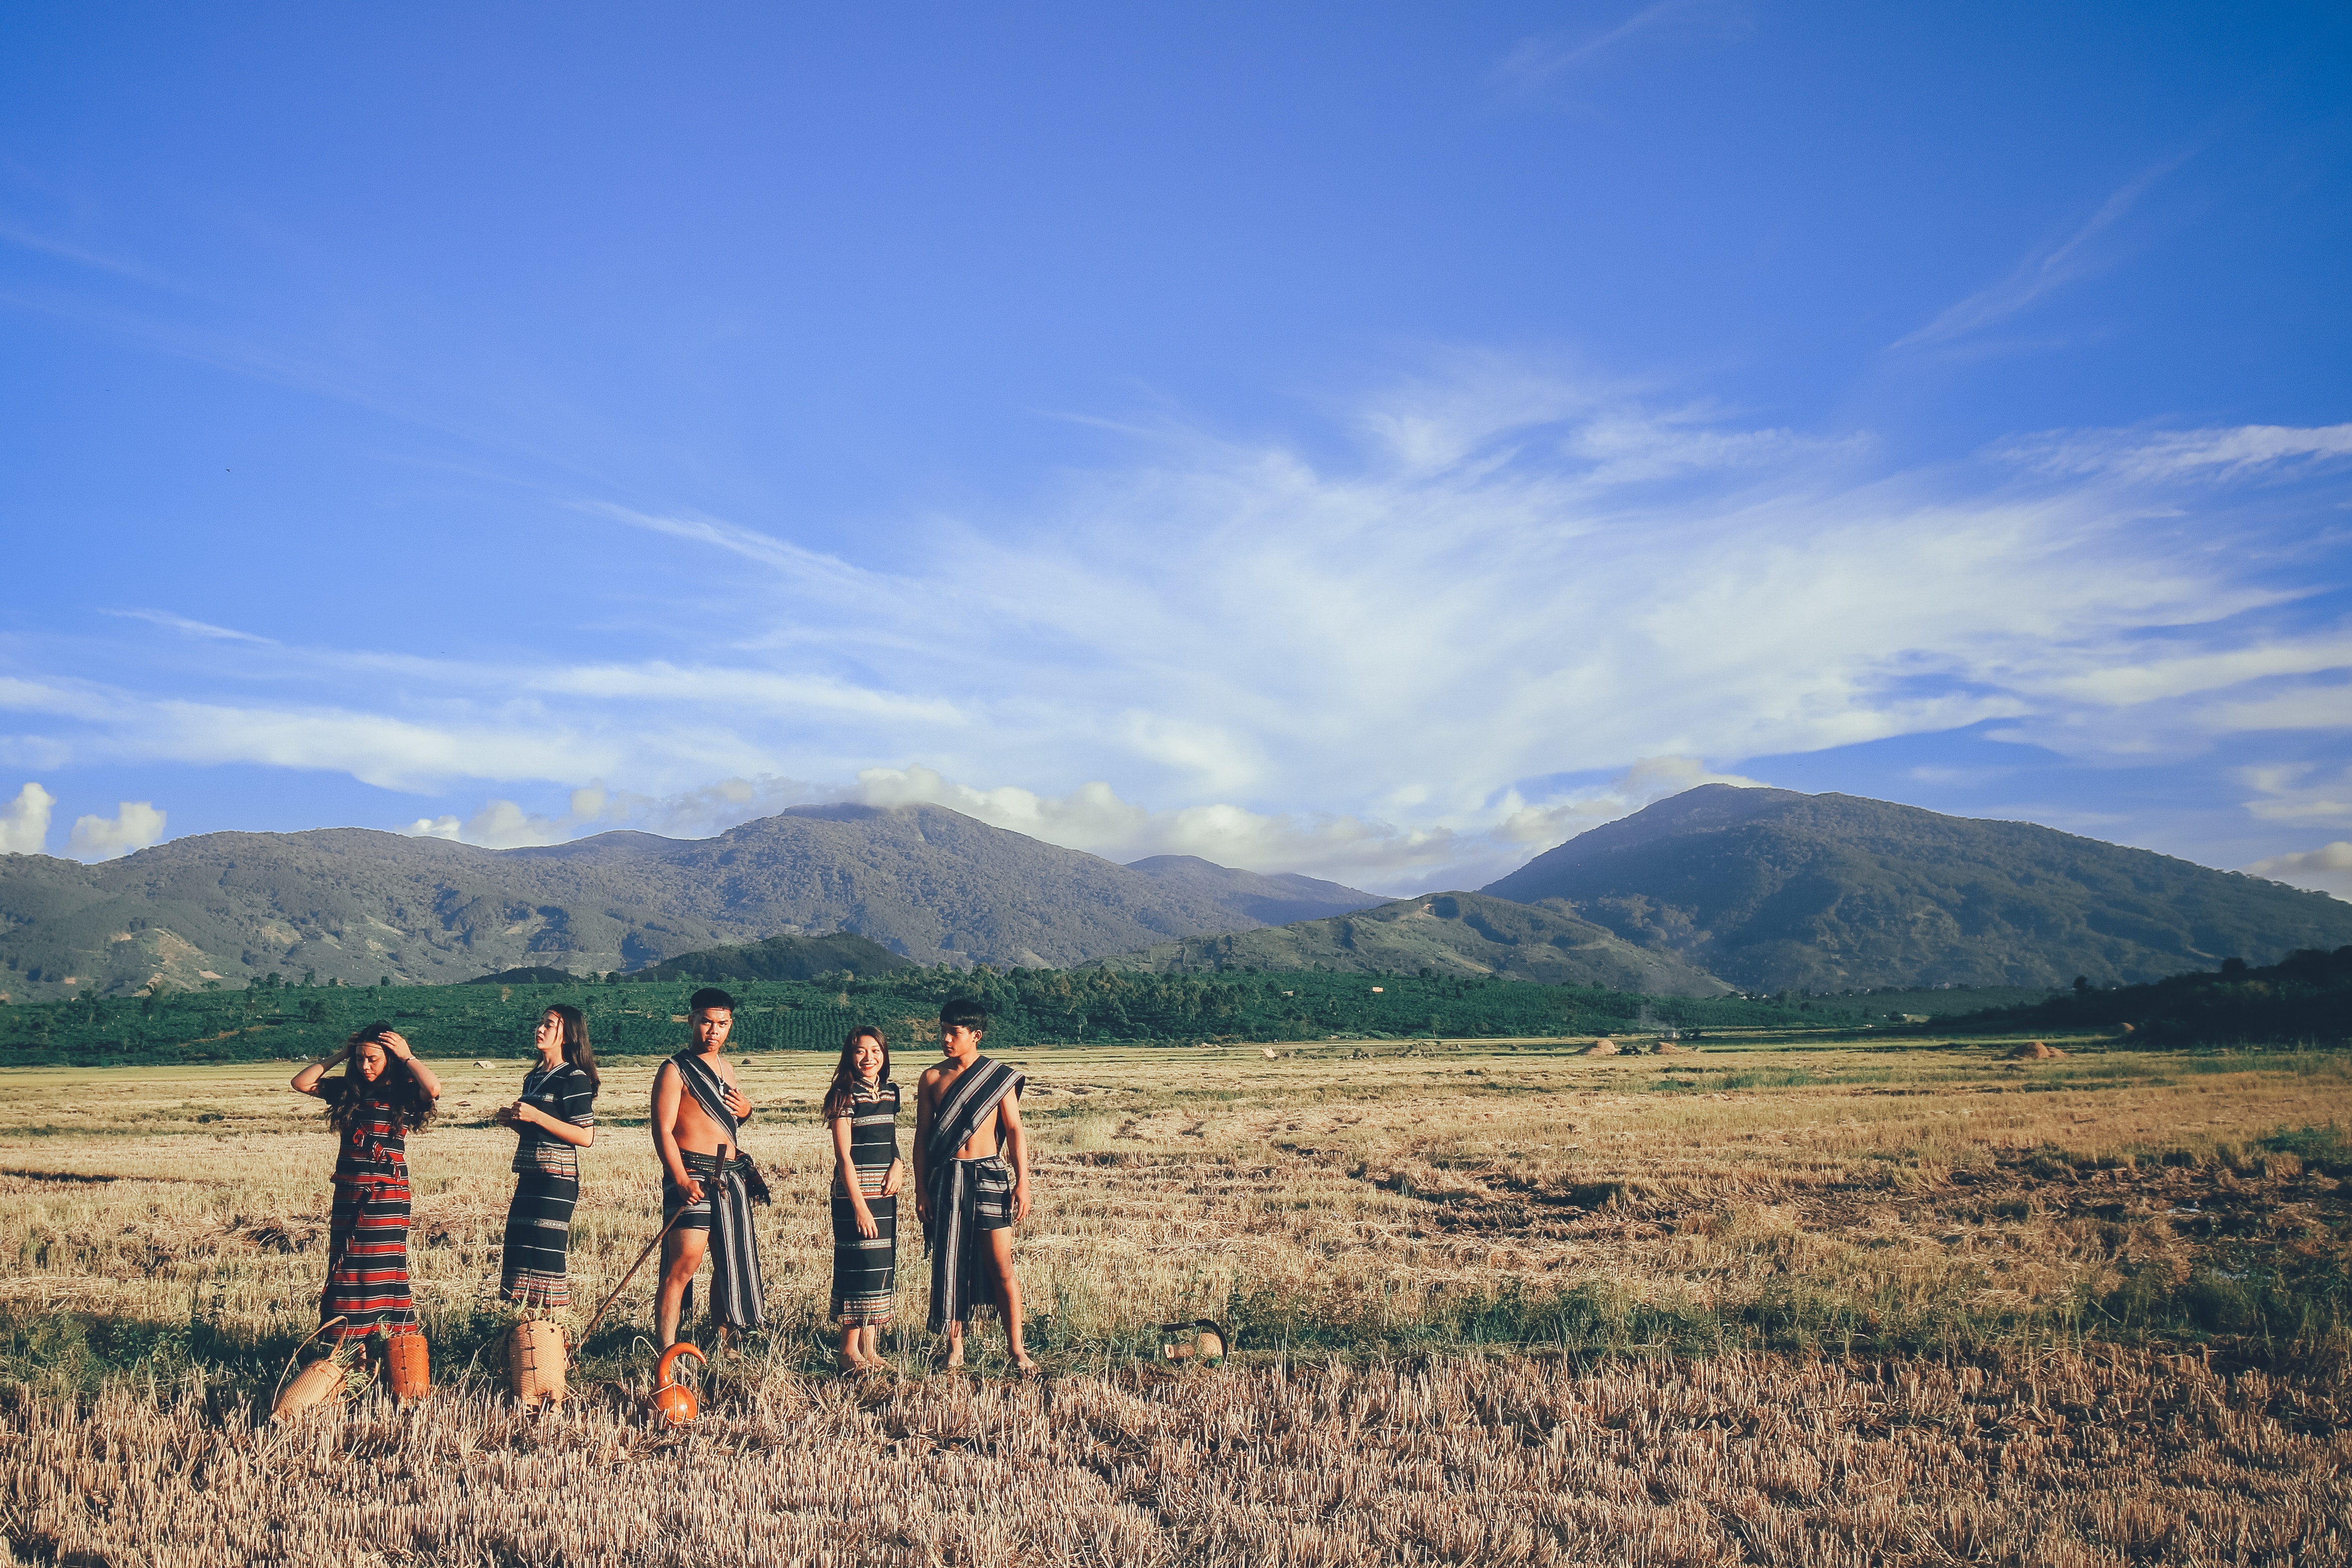
sky, mountain, ecoregion, wilderness, grassland, cloud, plain, steppe, landscape, hill, tree, grass family, mountain range, adaptation, national park, rural area, savanna, road, tourism, plant, soil, fell, horizon, vacation, plateau